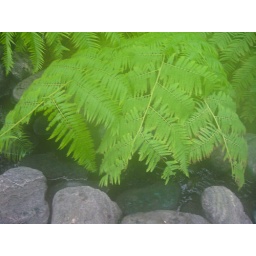
Fern near running water at the Como Park Conservatory in St. Paul, Minnesota, USA